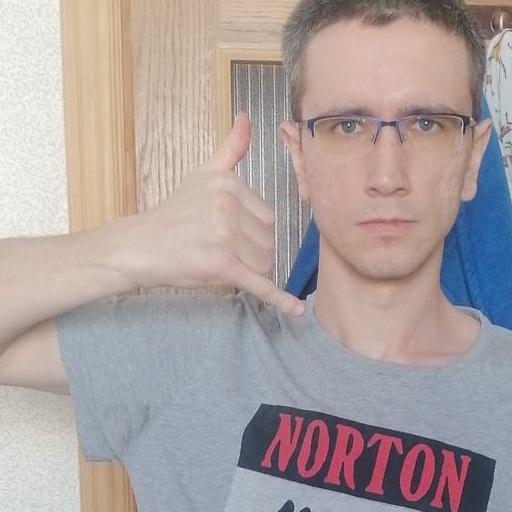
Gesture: call